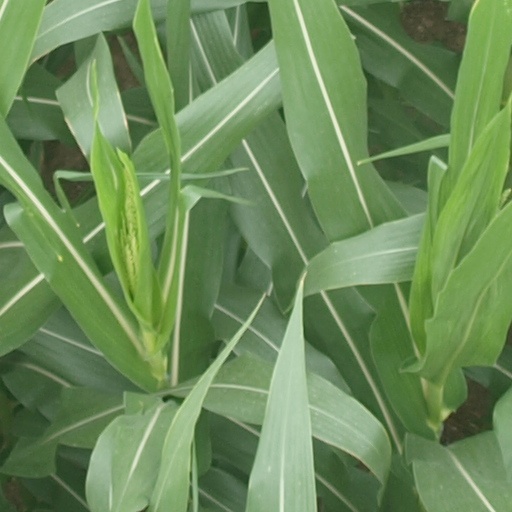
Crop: maize; corn